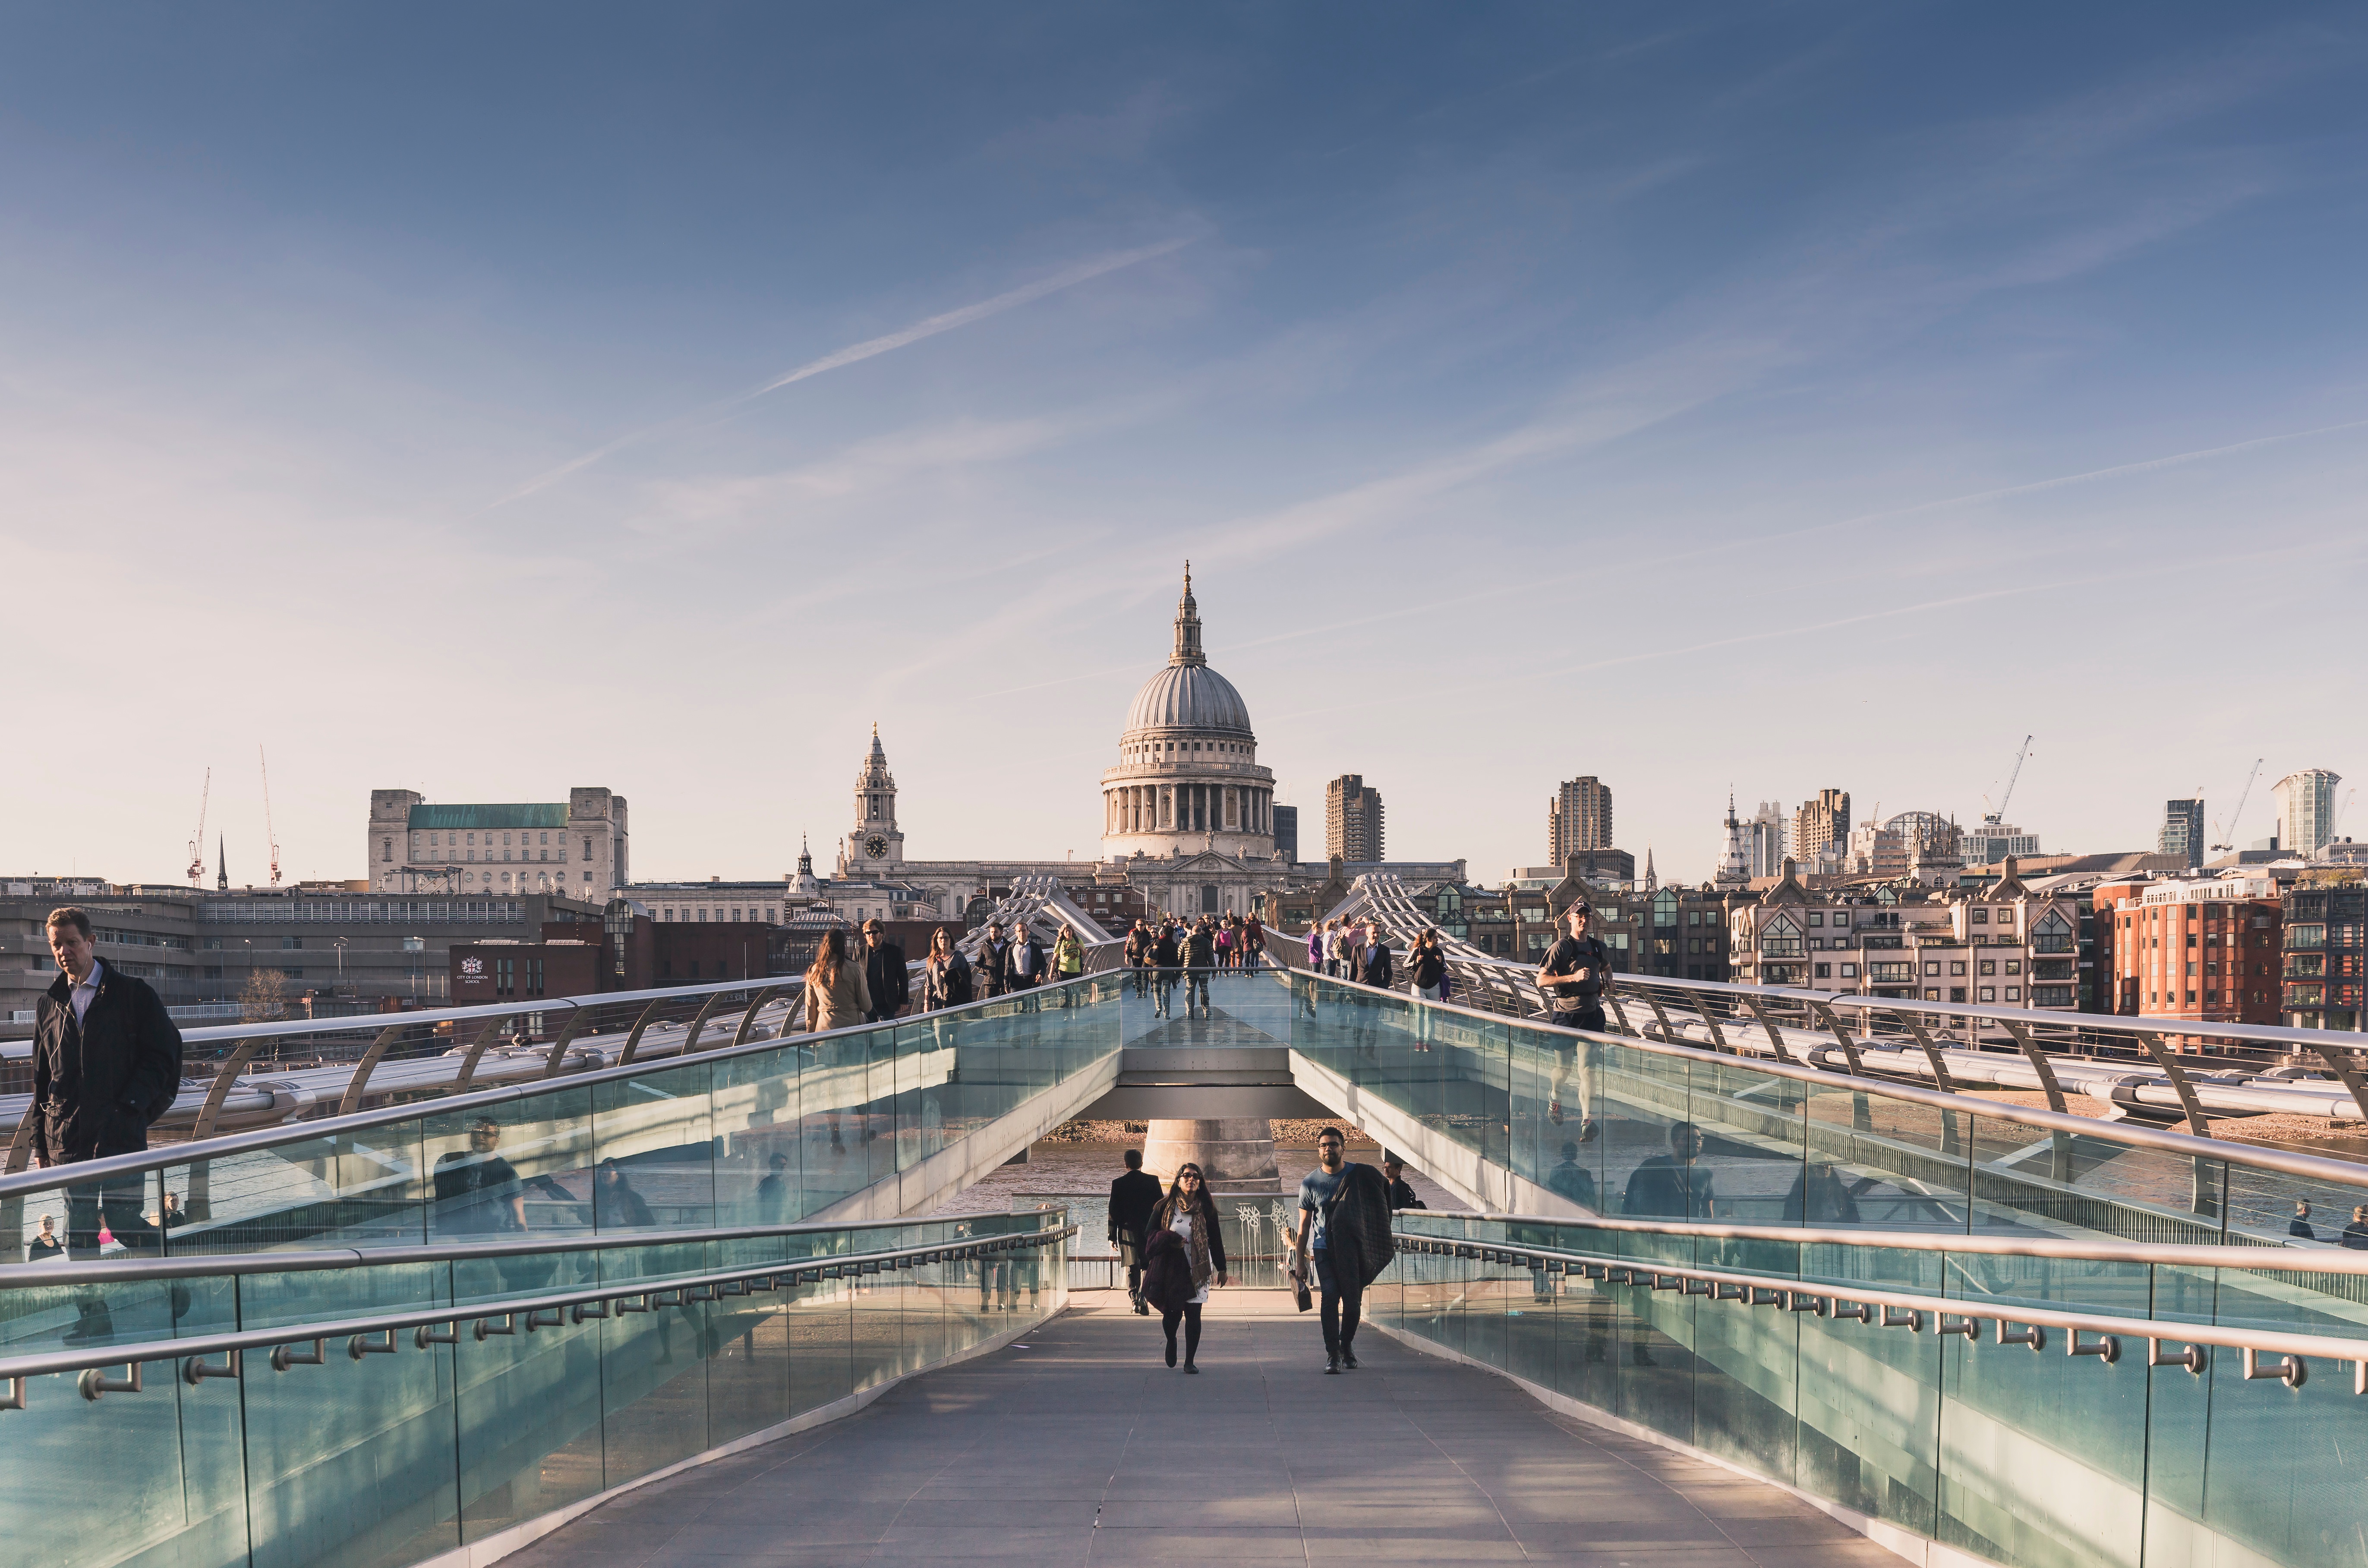
bridge, skyline, city, river, cityscape, panorama, reflection, plaza, landmark, tourism, waterway, town square, human settlement